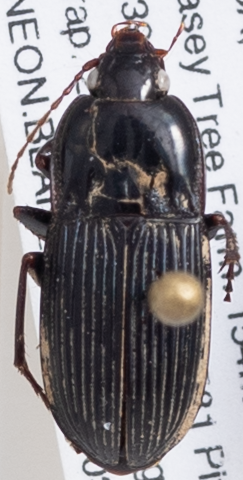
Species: Pterostichus permundus
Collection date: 2019-03-26
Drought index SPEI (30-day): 1.13
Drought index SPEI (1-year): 2.09
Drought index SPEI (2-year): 2.09